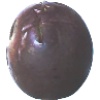
Label: Passion Fruit 1